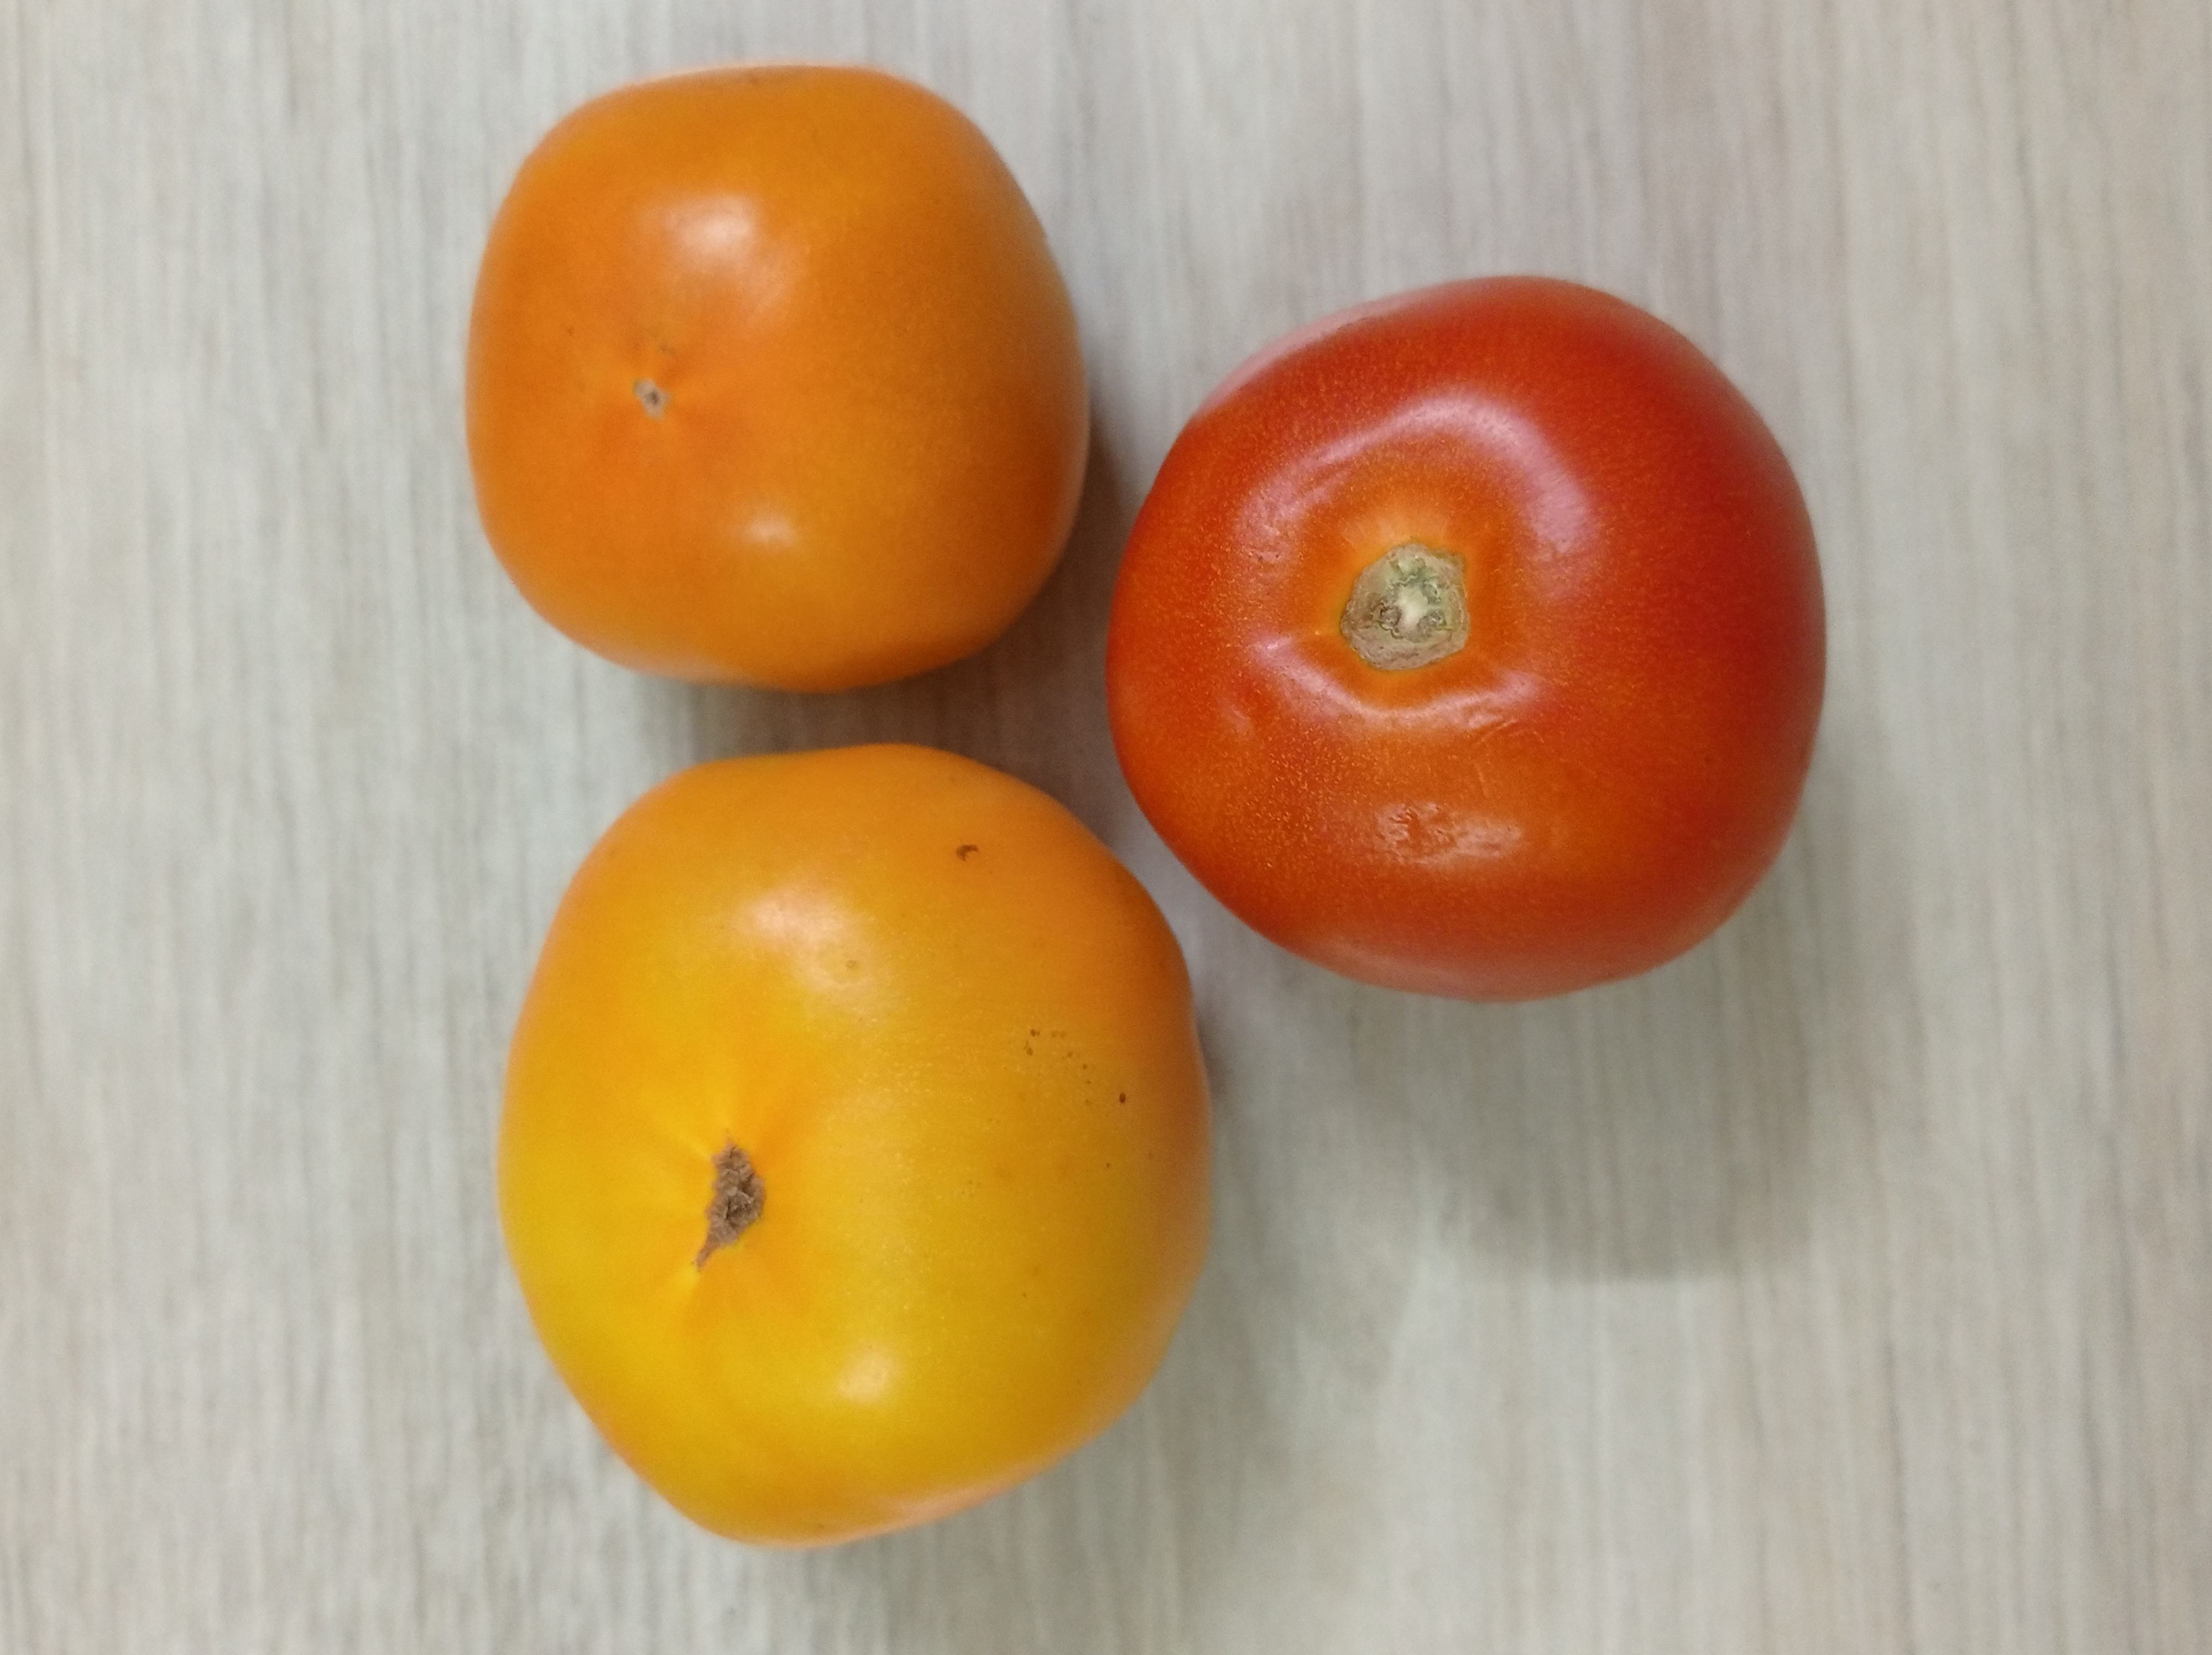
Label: Fresh